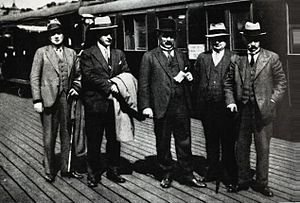
Ole Frederik Joensen
Færøsk delegation på gennemrejse i Oslo, ca. 1944. Joensen længst til højre.